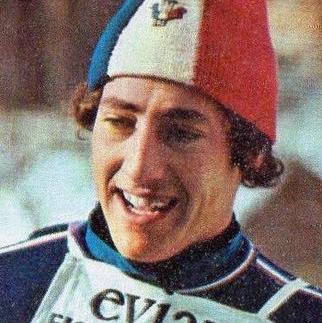
Age: 24